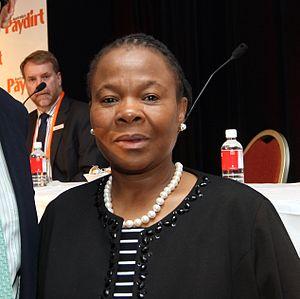
Susan Shabangu est une femme politique sud-africaine, membre du Congrès national africain, membre du Parlement et ministre du Développement social de 2018 à mai 2019.
Les ministres du développement social d'Afrique du Sud sont compétents pour tous les sujets relatifs à la justice sociale notamment la protection sociale, la gestion des services sociaux, des soins palliatifs et la lutte contre la pauvreté.